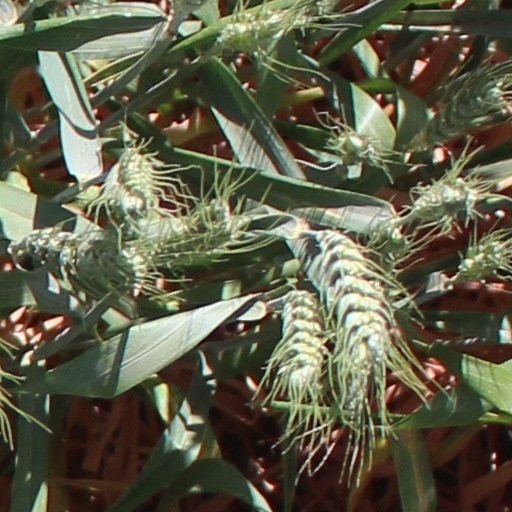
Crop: wheat